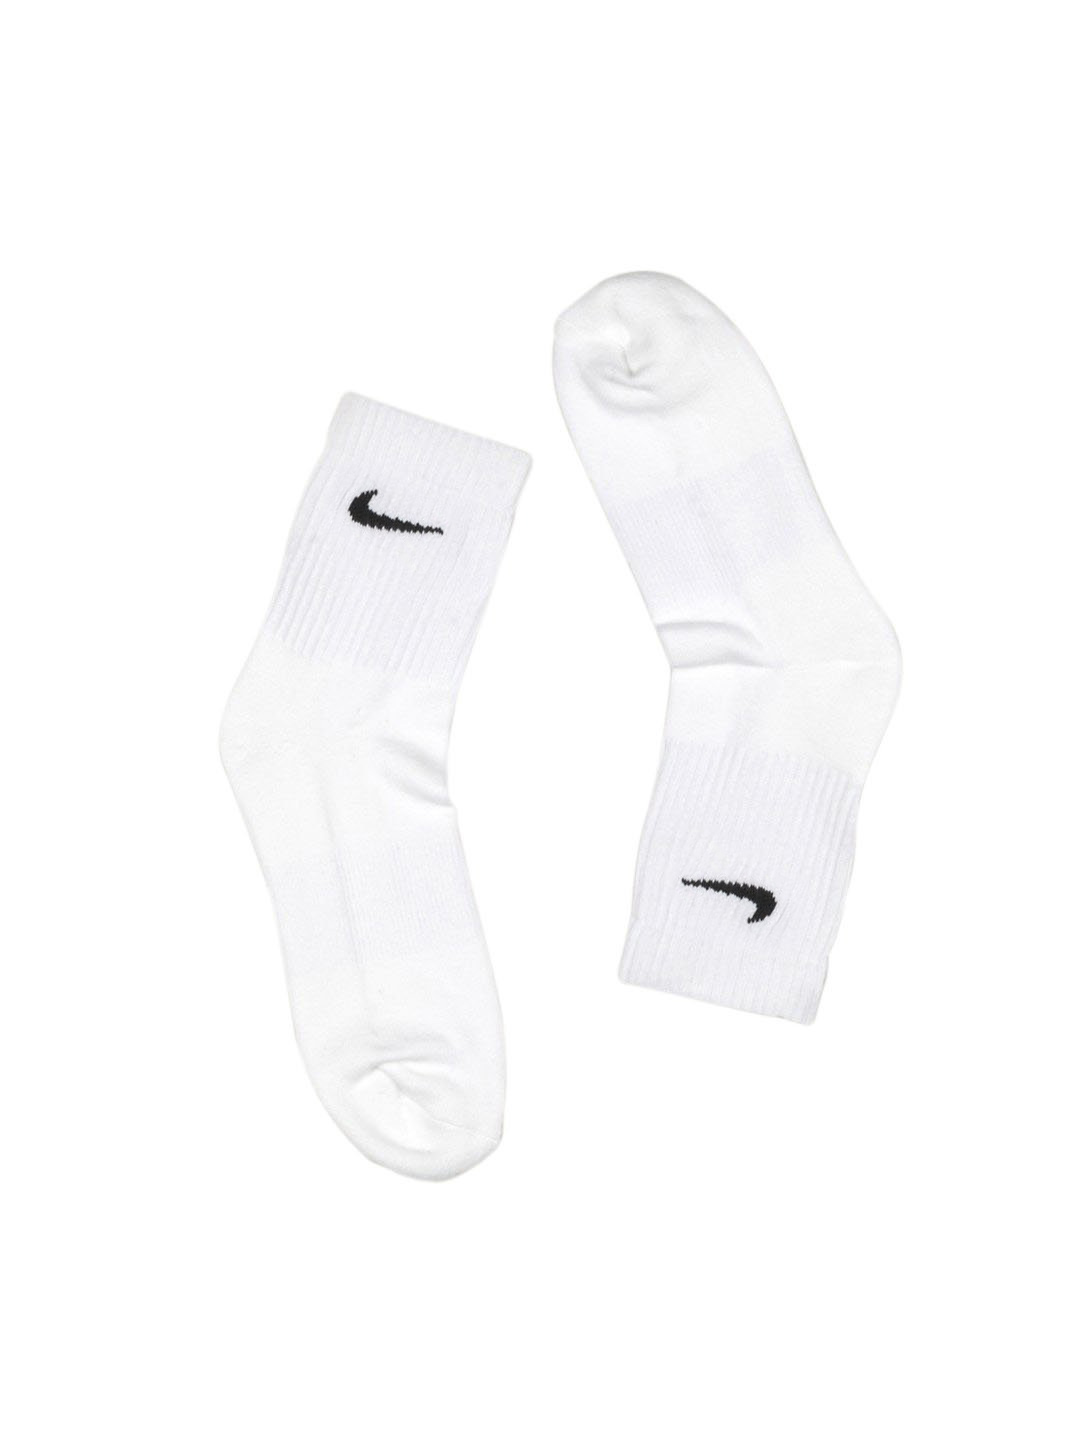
Nike Men's New Ap Swsh C White Socks
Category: Accessories / Socks / Socks
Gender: Men
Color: White
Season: Summer 2011
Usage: Sports